Kazys Škirpa

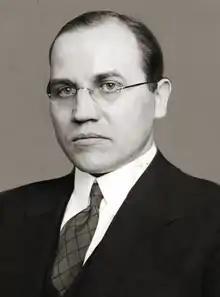

Kazys Škirpa (18 February 1895 – 18 August 1979) was a Lithuanian military officer and diplomat. He founded the Lithuanian Activist Front (LAF), which attempted to establish Lithuanian independence in June 1941.